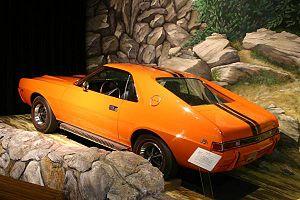
American Motors Corporation, plus connue sous le nom AMC, est un constructeur automobile américain, créé en 1954 par la fusion de Nash Motors et Hudson Motor Car Company. À cette époque, elle fut la plus grosse fusion de sociétés réalisée aux États-Unis, évaluée à 197 793 366 $US. Quatrième constructeur américain, avec notamment la marque Jeep, AMC vit ses ventes décliner à la fin des années 1970 face à la concurrence des trois grands de l’auto américains et des constructeurs japonais. Il dut s’allier puis être repris par Renault en 1979. Mais face aux difficultés du groupe français, AMC fut revendu à Chrysler le 2 mars 1987. Ce dernier cessa l’utilisation de la marque AMC et des modèles venant de Renault pour ne retenir que la division Jeep et la marque Eagle.